Big Windup!

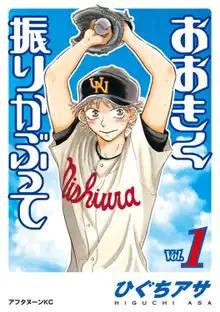
First volume cover, featuring Ren Mihashi

, often shortened to , is a Japanese baseball-themed manga series written and illustrated by Asa Higuchi. It has been serialized in Kodansha's manga magazine "Monthly Afternoon" since September 2003, with its chapters collected in 37 volumes as of November 2024.